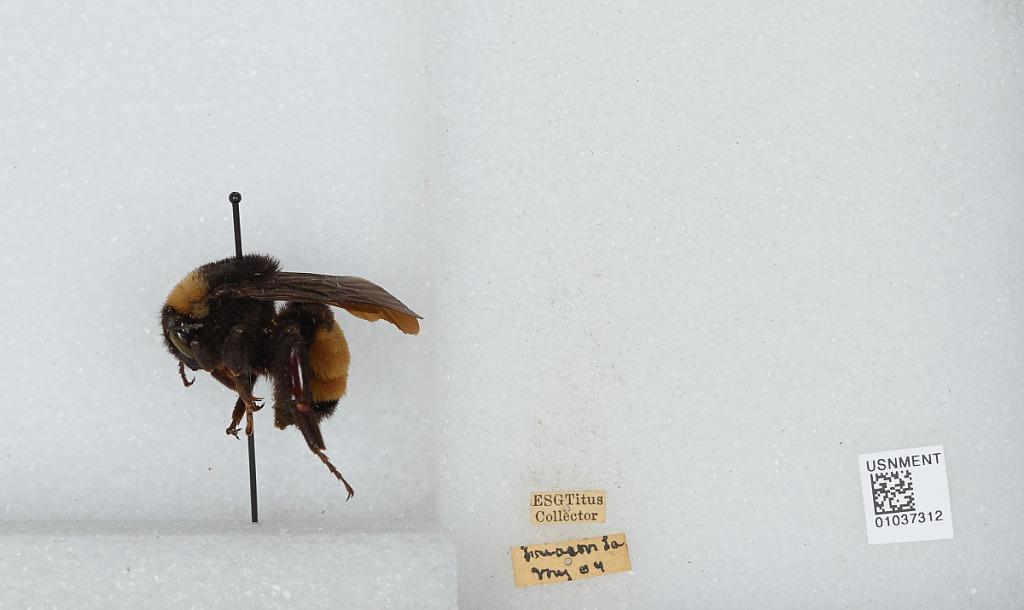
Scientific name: Bombus (Fervidobombus) pensylvanicus pensylvanicus (De Geer)
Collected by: E. Titus
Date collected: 1904-5-
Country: United States
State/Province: Louisiana